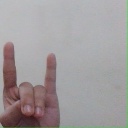
अक्षर: श